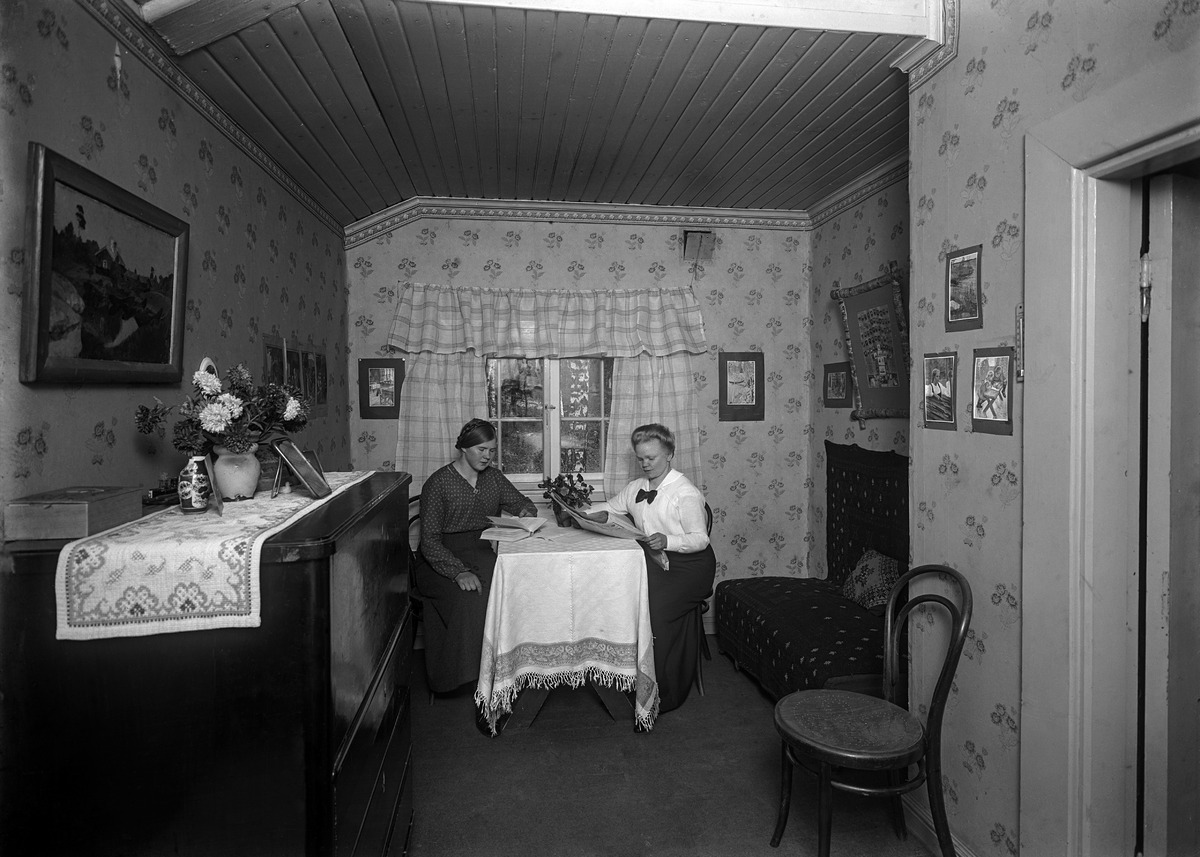
Ainola
sisällön kuvaus: Ainola. Sibeliuksen talouden palveluskuntaa, lastenhoitaja Aino Kari ja keittäjä Helmi Vainikainen huoneessaan. mustavalkoinen
Ajankohta: kuvausaika 1915
Paikka: Suomi, Uusimaa, Järvenpää, Ainola
Aiheet: säveltäjät, taiteilijakodit, sisustus, palvelusväki, lastenhoitajat, keittäjät, lukeminen